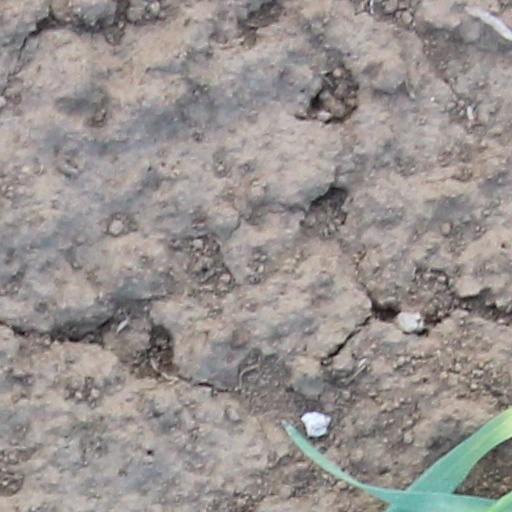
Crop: wheat